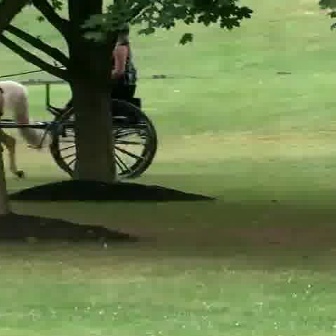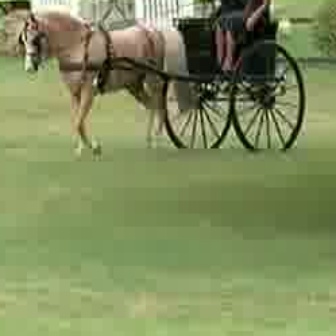
  Please identify the target specified by the bounding box [48,75,155,182] in the first image and locate it in the second image. Return the coordinates in [x_min,y_min,x_max,y_max] format.
Answer: [159,9,302,152]